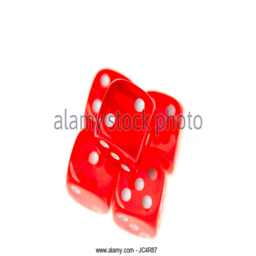
red dice isolated against a white background